1994 Gowari stampede

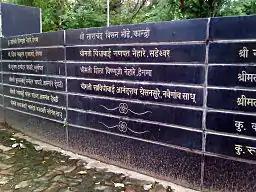
Names of victims at the memorial

After coming to power, the Bhartiya Janata Party-Shiv Sena-led government had announced a Special Backward Caste (SBC) category for 47 such communities with 2 percent reservations in education and government jobs. However, the Supreme Court of India ruling that reservation quotas cannot exceed 50 percent has created legal problems for SBC quotas. Political efforts to assimilate 2 percent SBC under already existing scheduled tribe or other backward caste (OBC) quotas have faced tough opposition from their respective legislators' lobby. After losing the 2004 Maharashtra state assembly elections, the BJP seems to have lost interest in Gowari incident. The Gowari issue surfaced periodically during assembly sessions. The Nagpur bench of Bombay High Court on 15 August 2018 ruled that Gowari community in Maharashtra should get benefits under the Scheduled Tribes (ST) category, pointing out that Gowaris were categorised as a tribe more than hundred years ago in the records of British India.